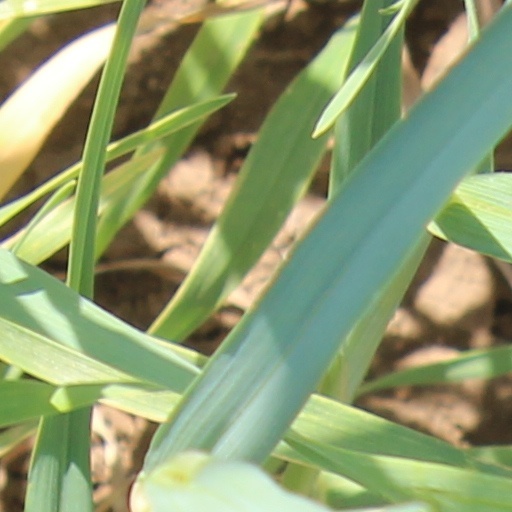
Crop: wheat